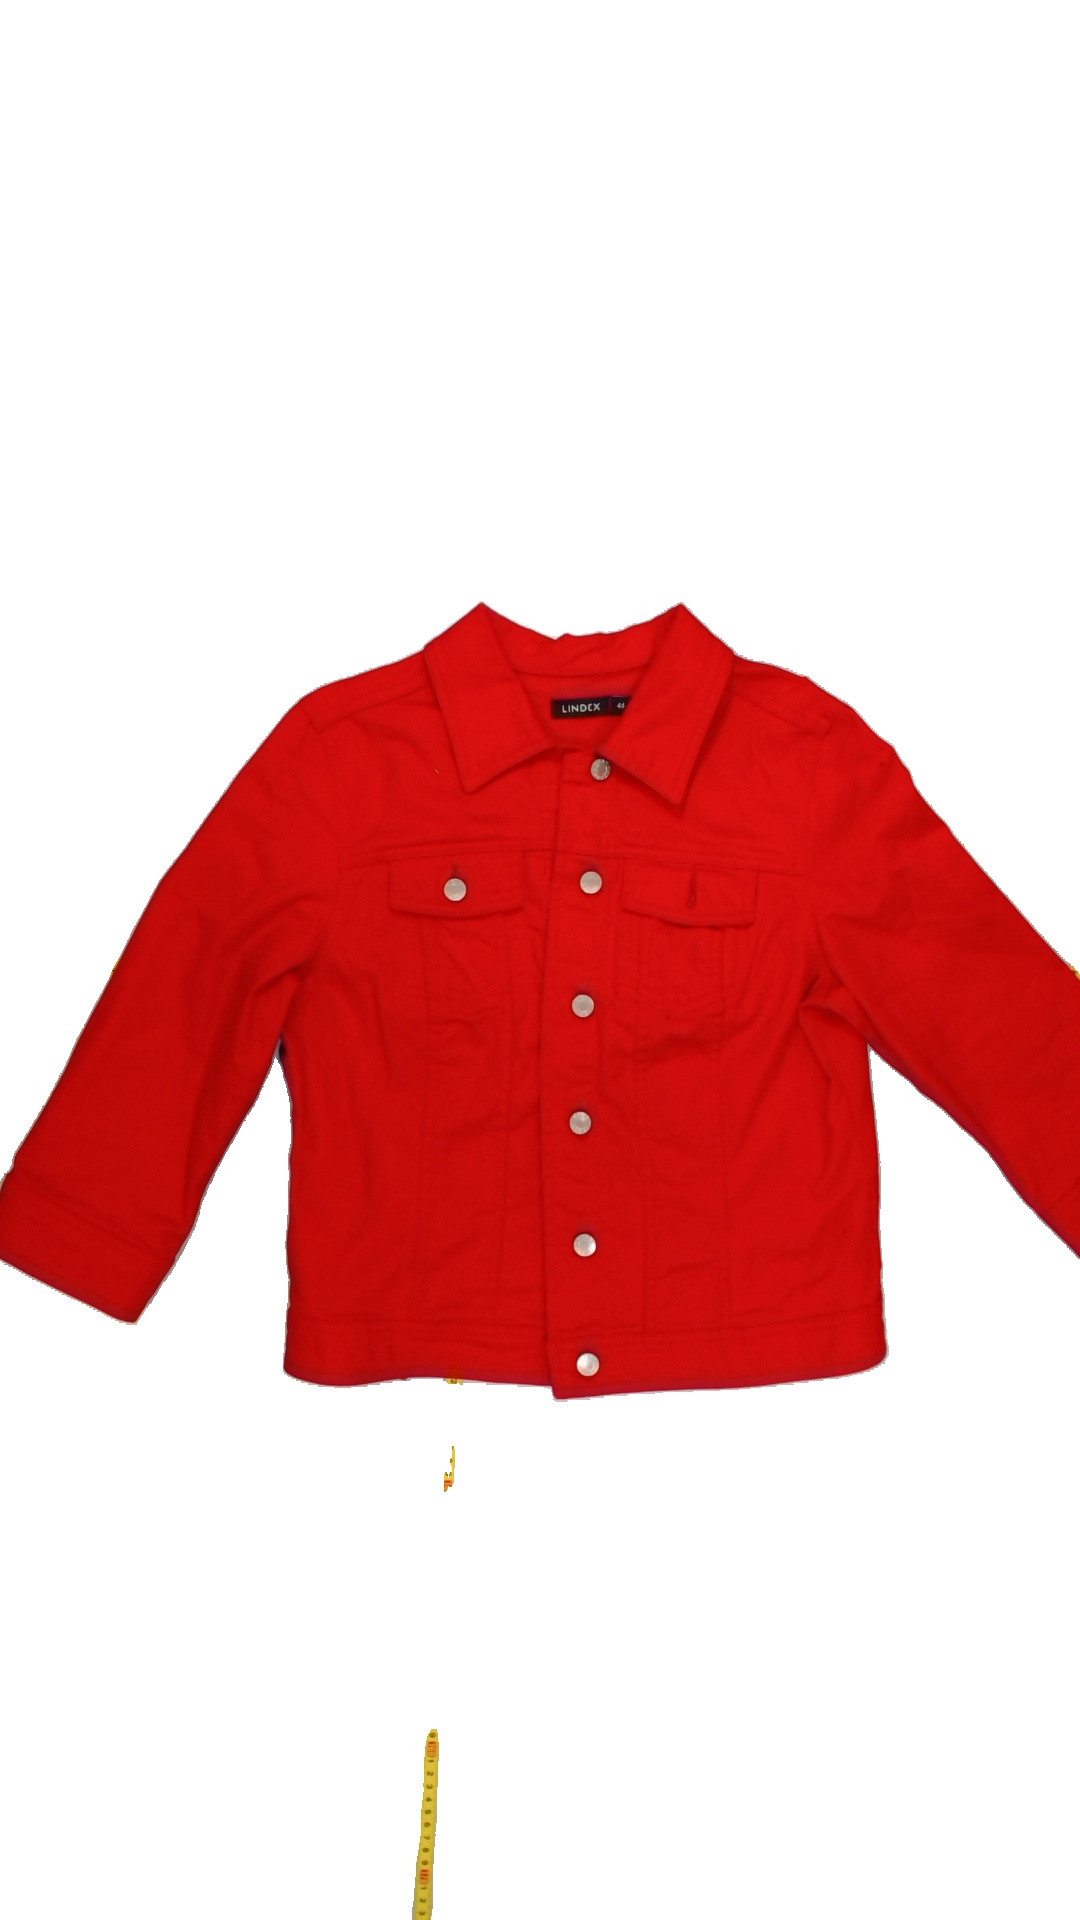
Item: Jacker (Ladies)
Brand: Lindex
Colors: Red
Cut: Regular, Collar
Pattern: Plain
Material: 98%cotton 2%elastane
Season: All
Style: Denim
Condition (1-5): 3
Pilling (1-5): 5
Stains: Yes
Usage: Export
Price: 50-100